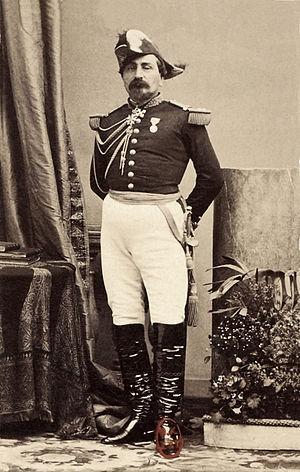
Henri Jules Bataille (1816-1882), général français.
Le Bourg-d'Oisans est une commune française située dans le département de l'Isère en région Auvergne-Rhône-Alpes.
Henri Jules Bataille est un militaire français du XIXᵉ siècle, général de division d’infanterie et grand-croix de la Légion d'honneur.